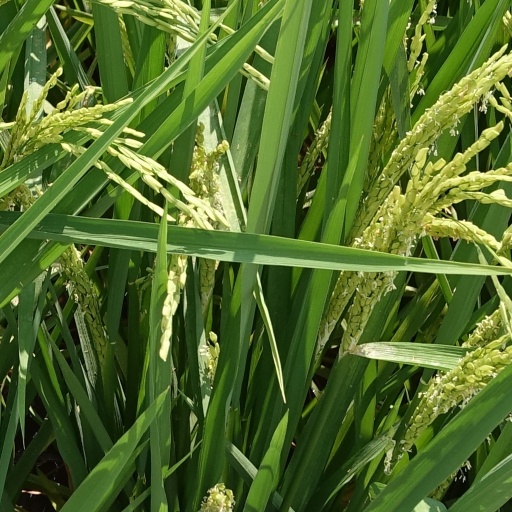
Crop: rice